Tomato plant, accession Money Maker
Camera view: bottom (45 deg); turntable rotation: 330 degrees
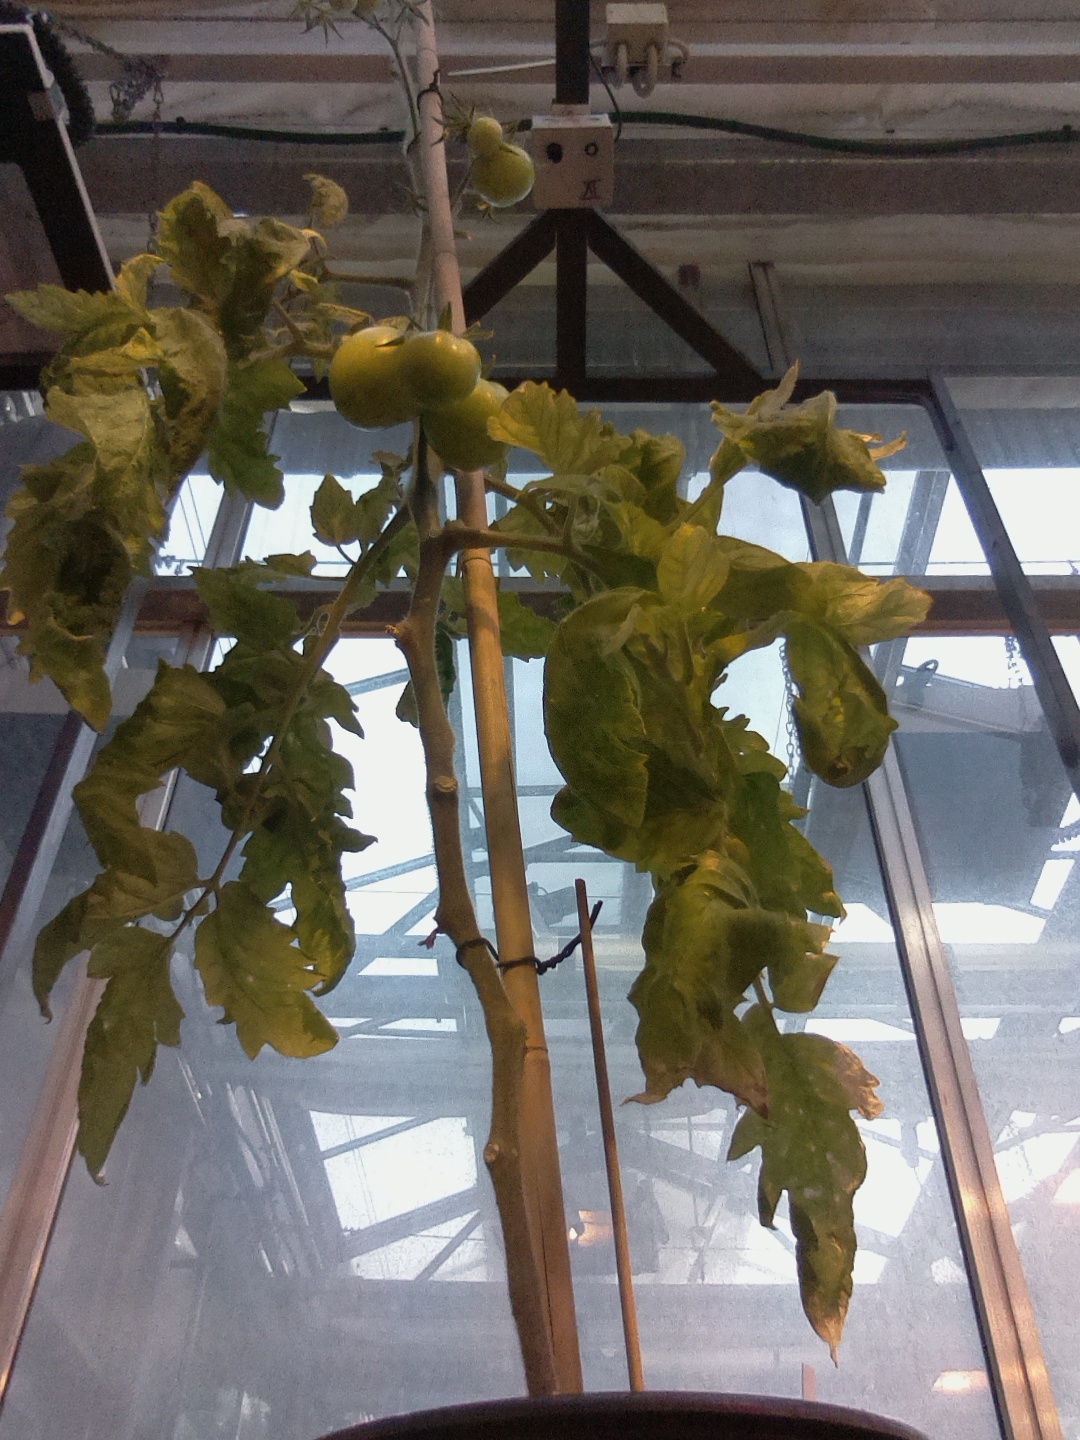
BBCH growth stage 79: 90% -100% of final fruit size